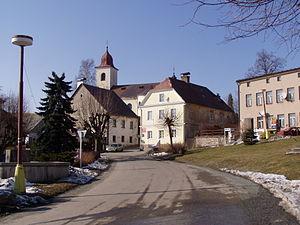
Olešnice v Orlických horách est une commune du district de Rychnov nad Kněžnou, dans la région de Hradec Králové, en Tchéquie. Sa population s'élevait à 431 habitants en 2017.